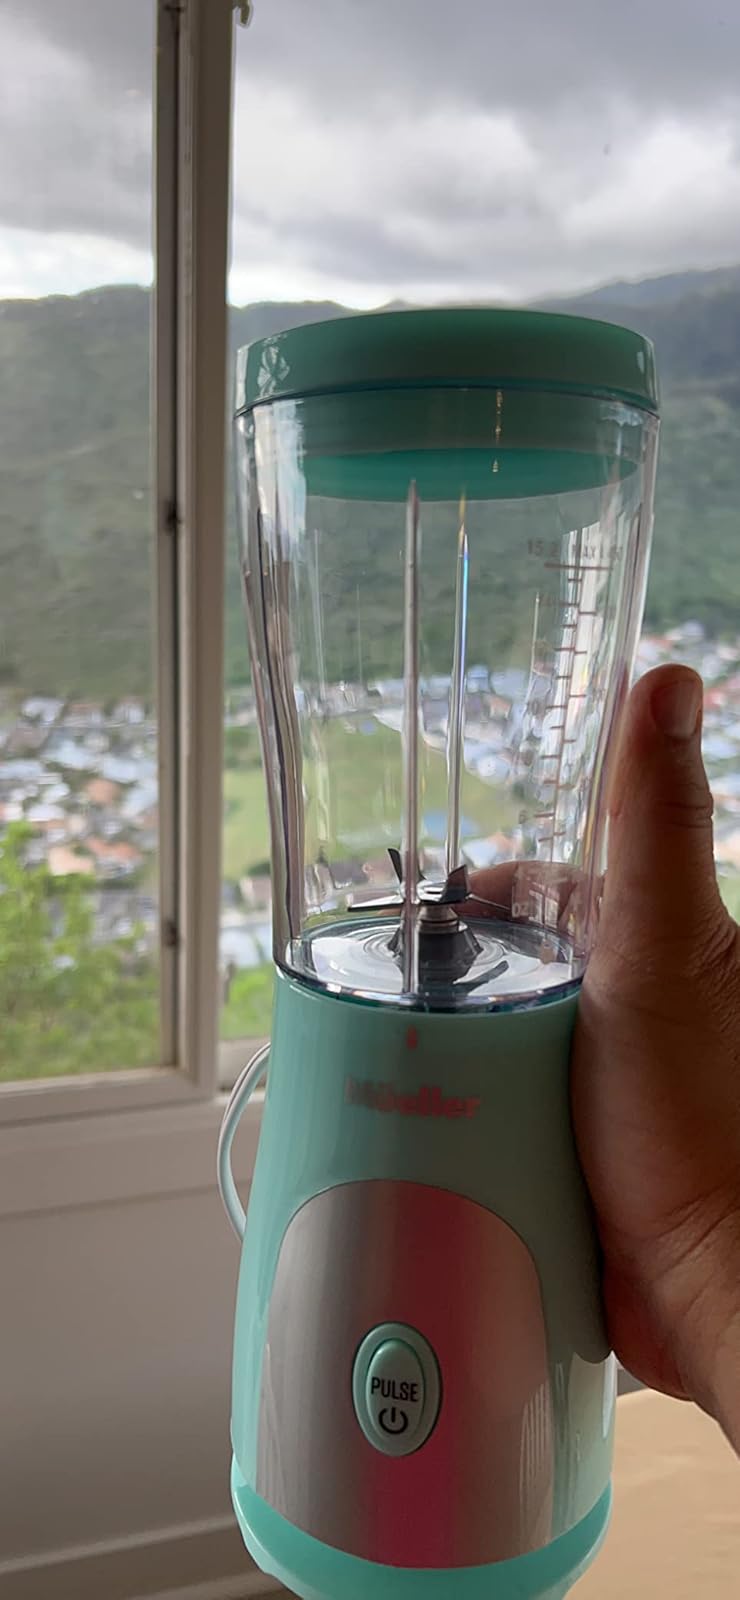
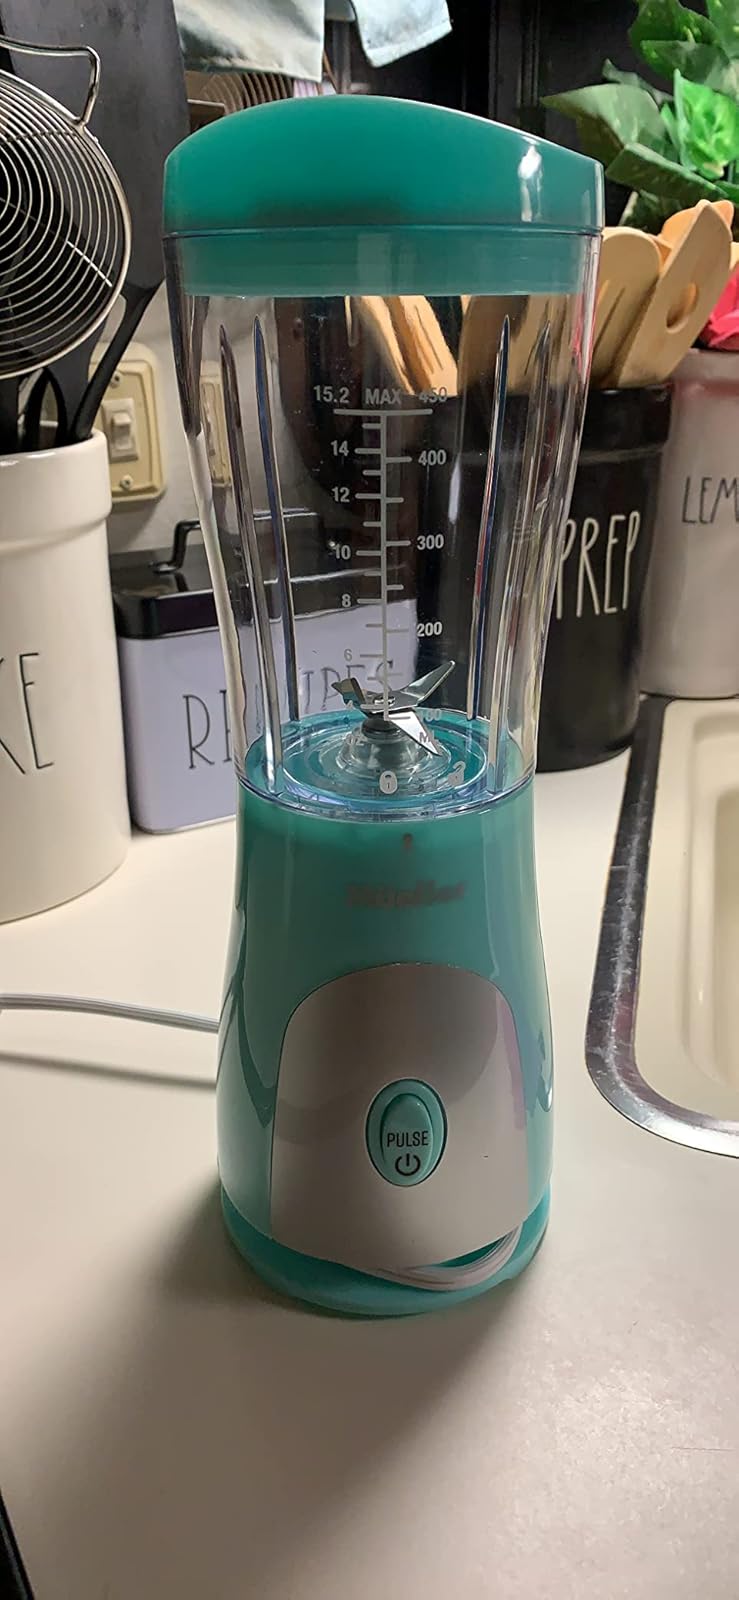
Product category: items_blender
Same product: yes